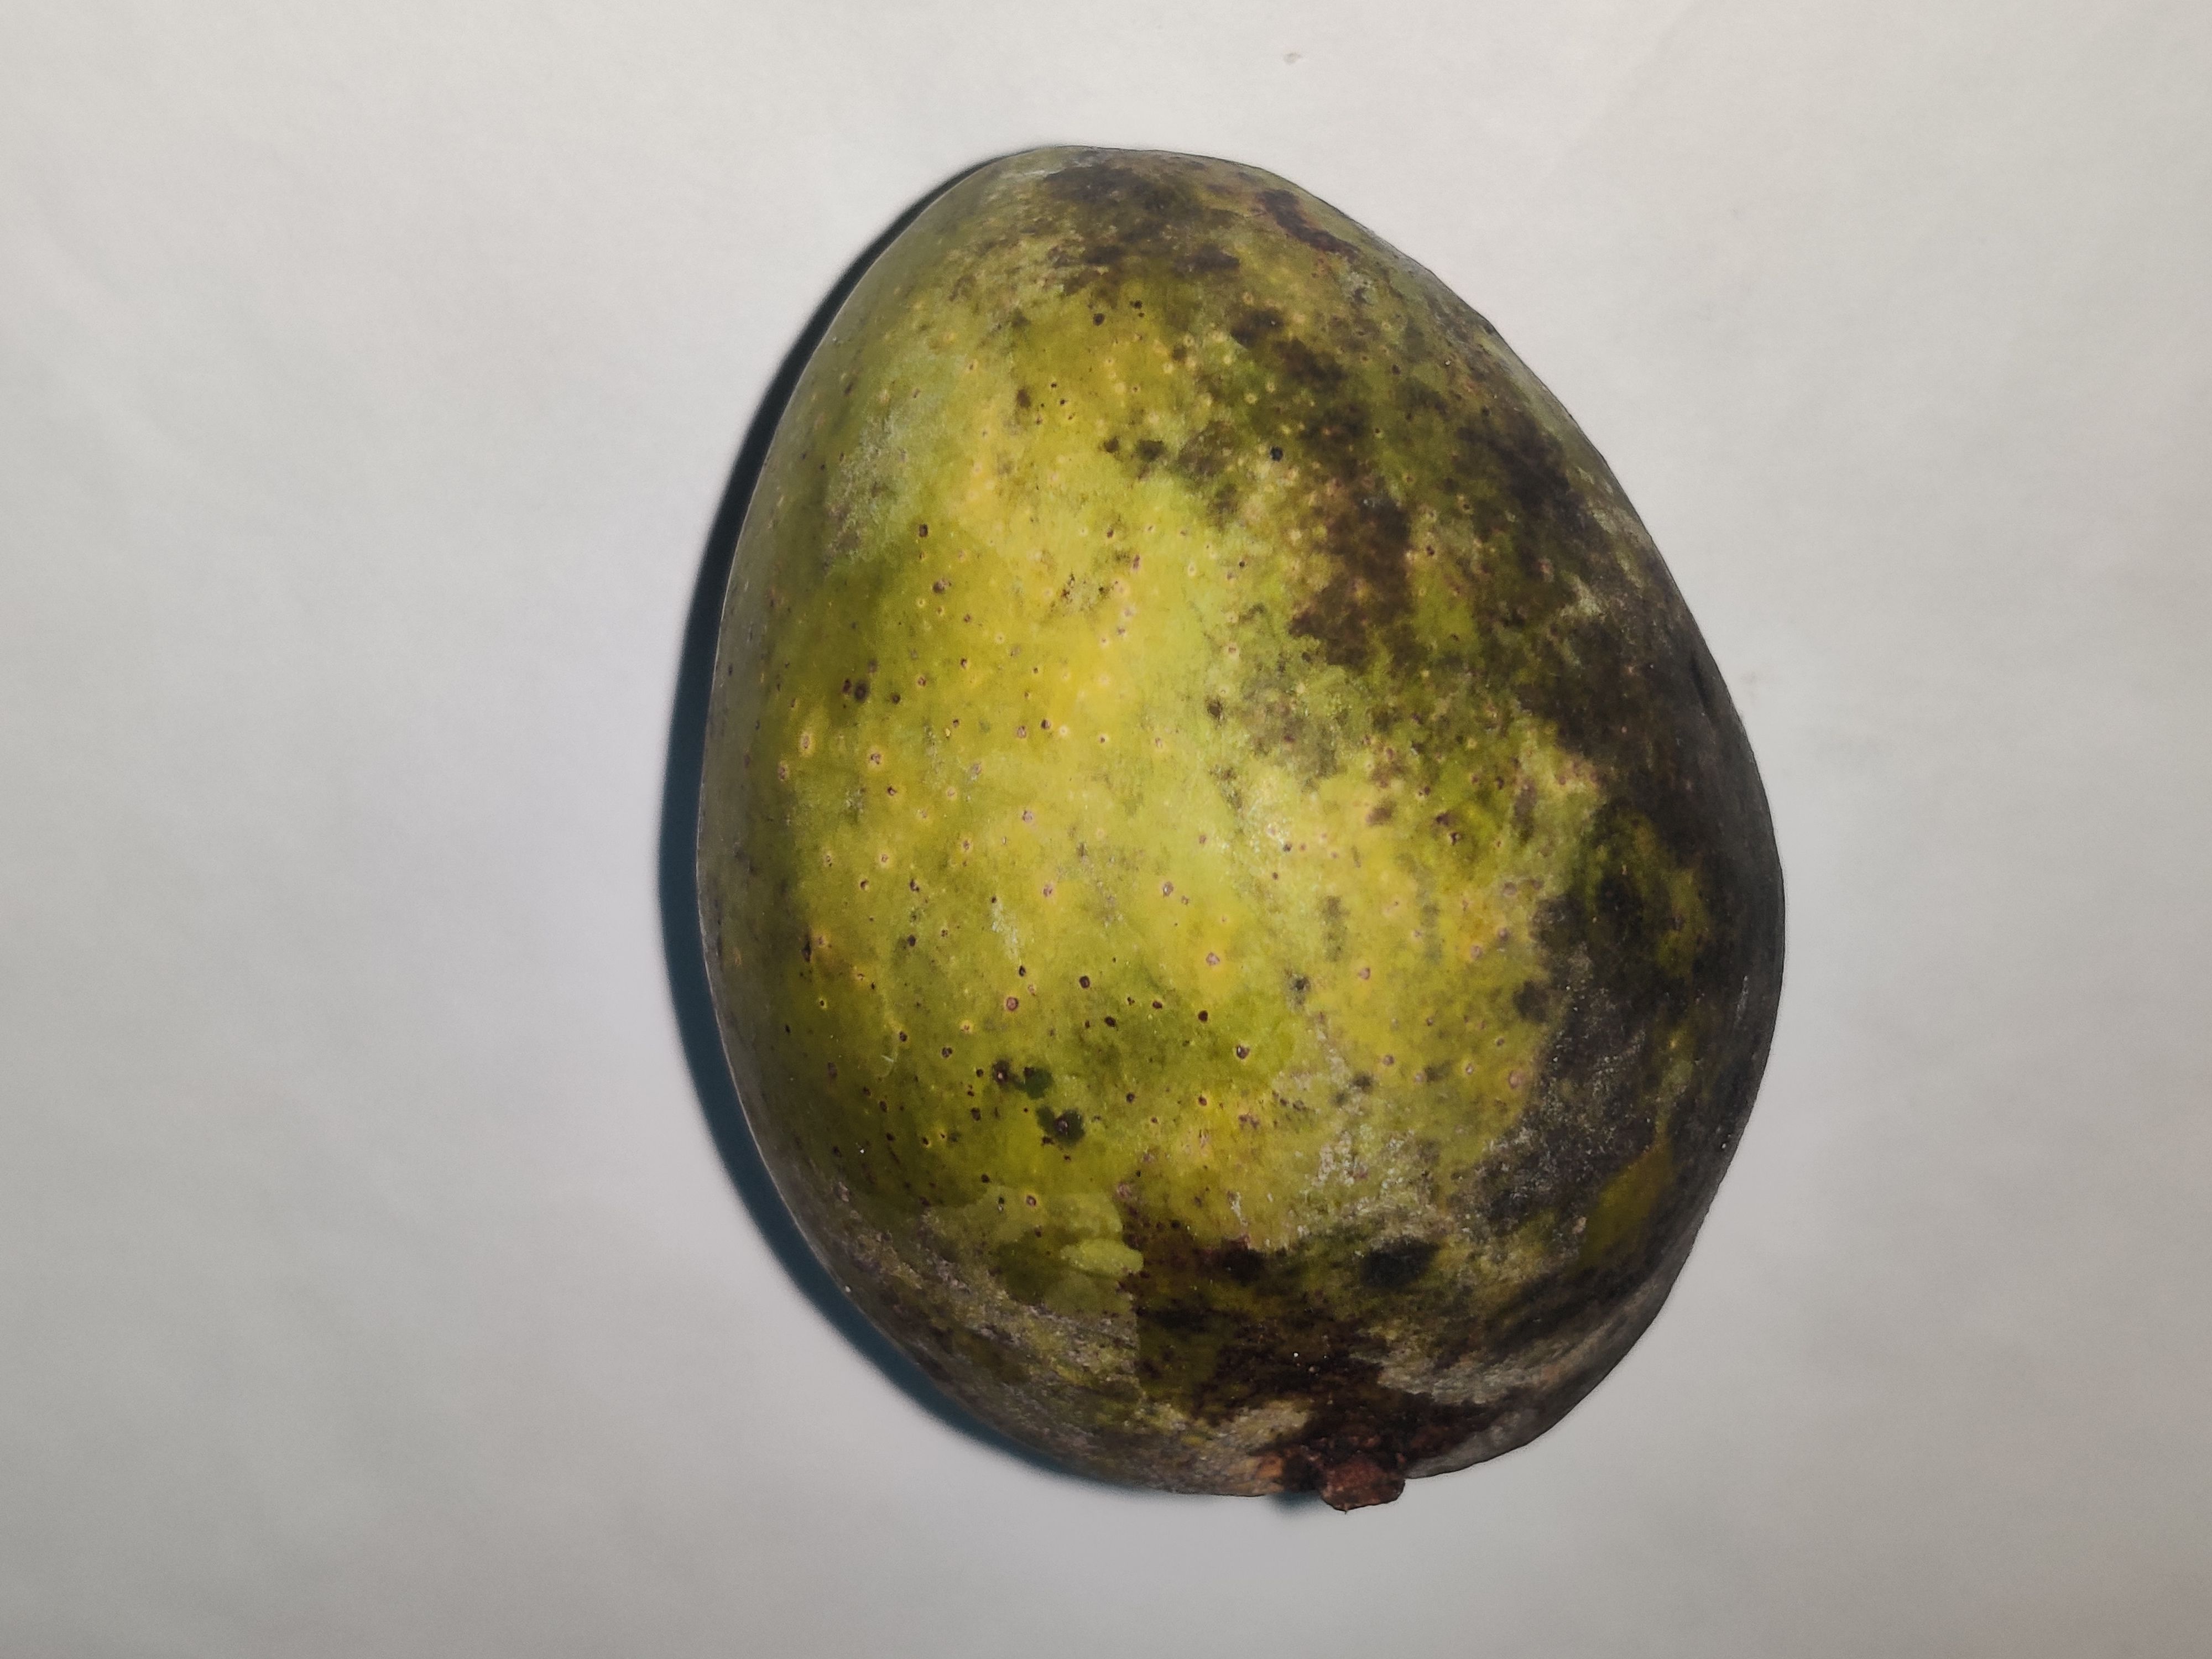
Fruit: mango
Grade: 3rd-grade